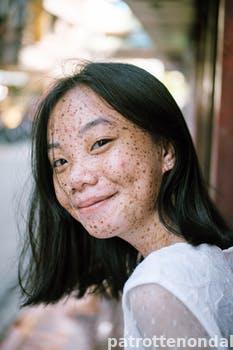
Label: Watermark